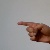
The image shows a hand gesture representing the letter 'G' in Indian Sign Language.